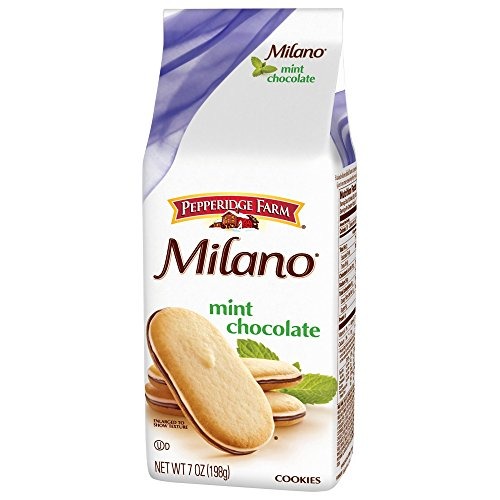
Item Name: Pepperidge Farm Milano Mint Chocolate Cookies 7 oz (Pack of 3)
Bullet Point 1: Mint Chocolate Cookies: Soft and chewy cookies with a refreshing mint chocolate flavor
Bullet Point 2: Pepperidge Farm Brand: Trusted bakery known for quality baked goods since 1963
Bullet Point 3: Occasion-Friendly: Perfect for birthdays, weddings, anniversaries, Valentine's Day
Bullet Point 4: 3 Ounce Bags: Convenient single-serve bags for snacking or sharing
Bullet Point 5: Gluten-Free: Suitable for gluten-free and dairy-free diets
Value: 3.0
Unit: Count

Price: 13